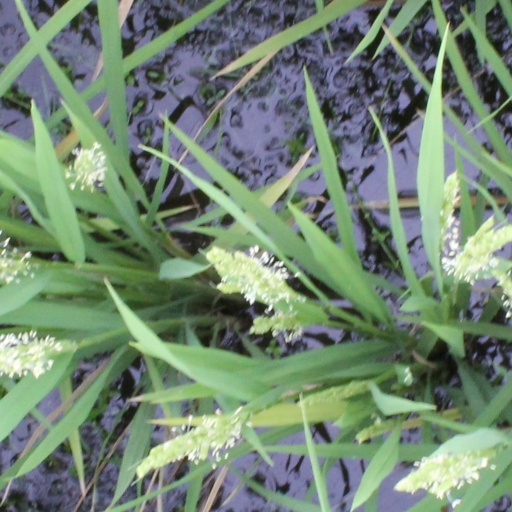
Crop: rice